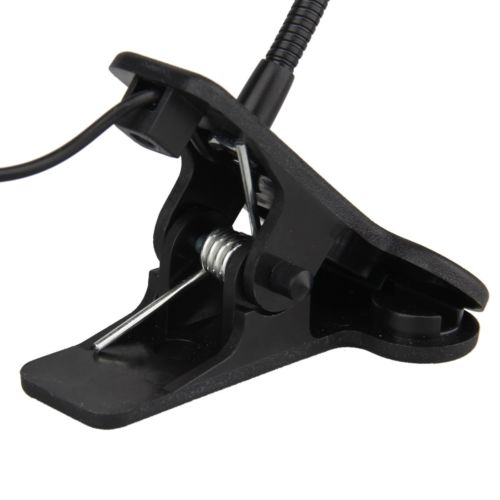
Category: lamp